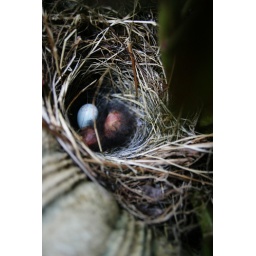
bird nest in a flower pot